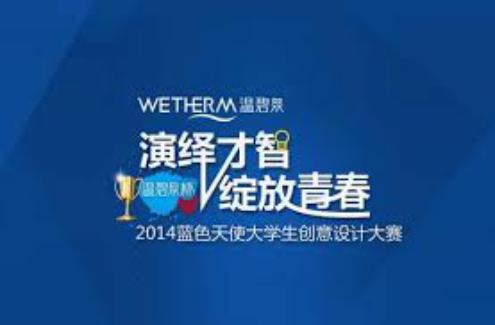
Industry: Necessities